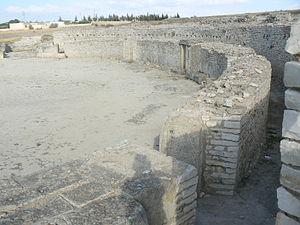
Portion de l'amphithéâtre de Makthar
Cette liste des monuments classés du gouvernorat de Siliana est une liste des monuments historiques et archéologiques protégés et classés du gouvernorat de Siliana établie par l'Institut national du patrimoine de Tunisie.